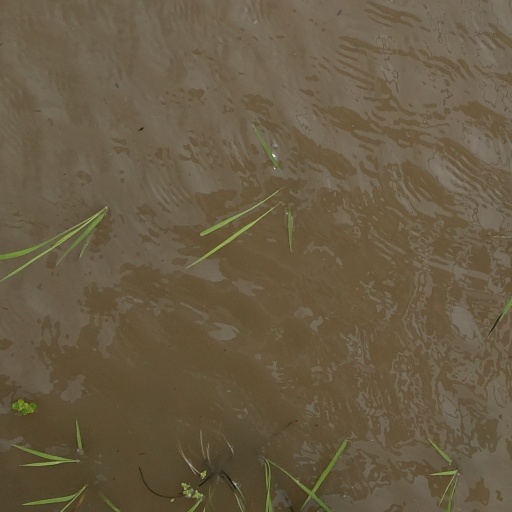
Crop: rice